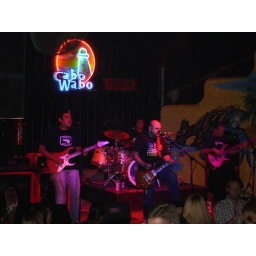
Sammy's bar in downtown Cabo. His house band was playing that night.